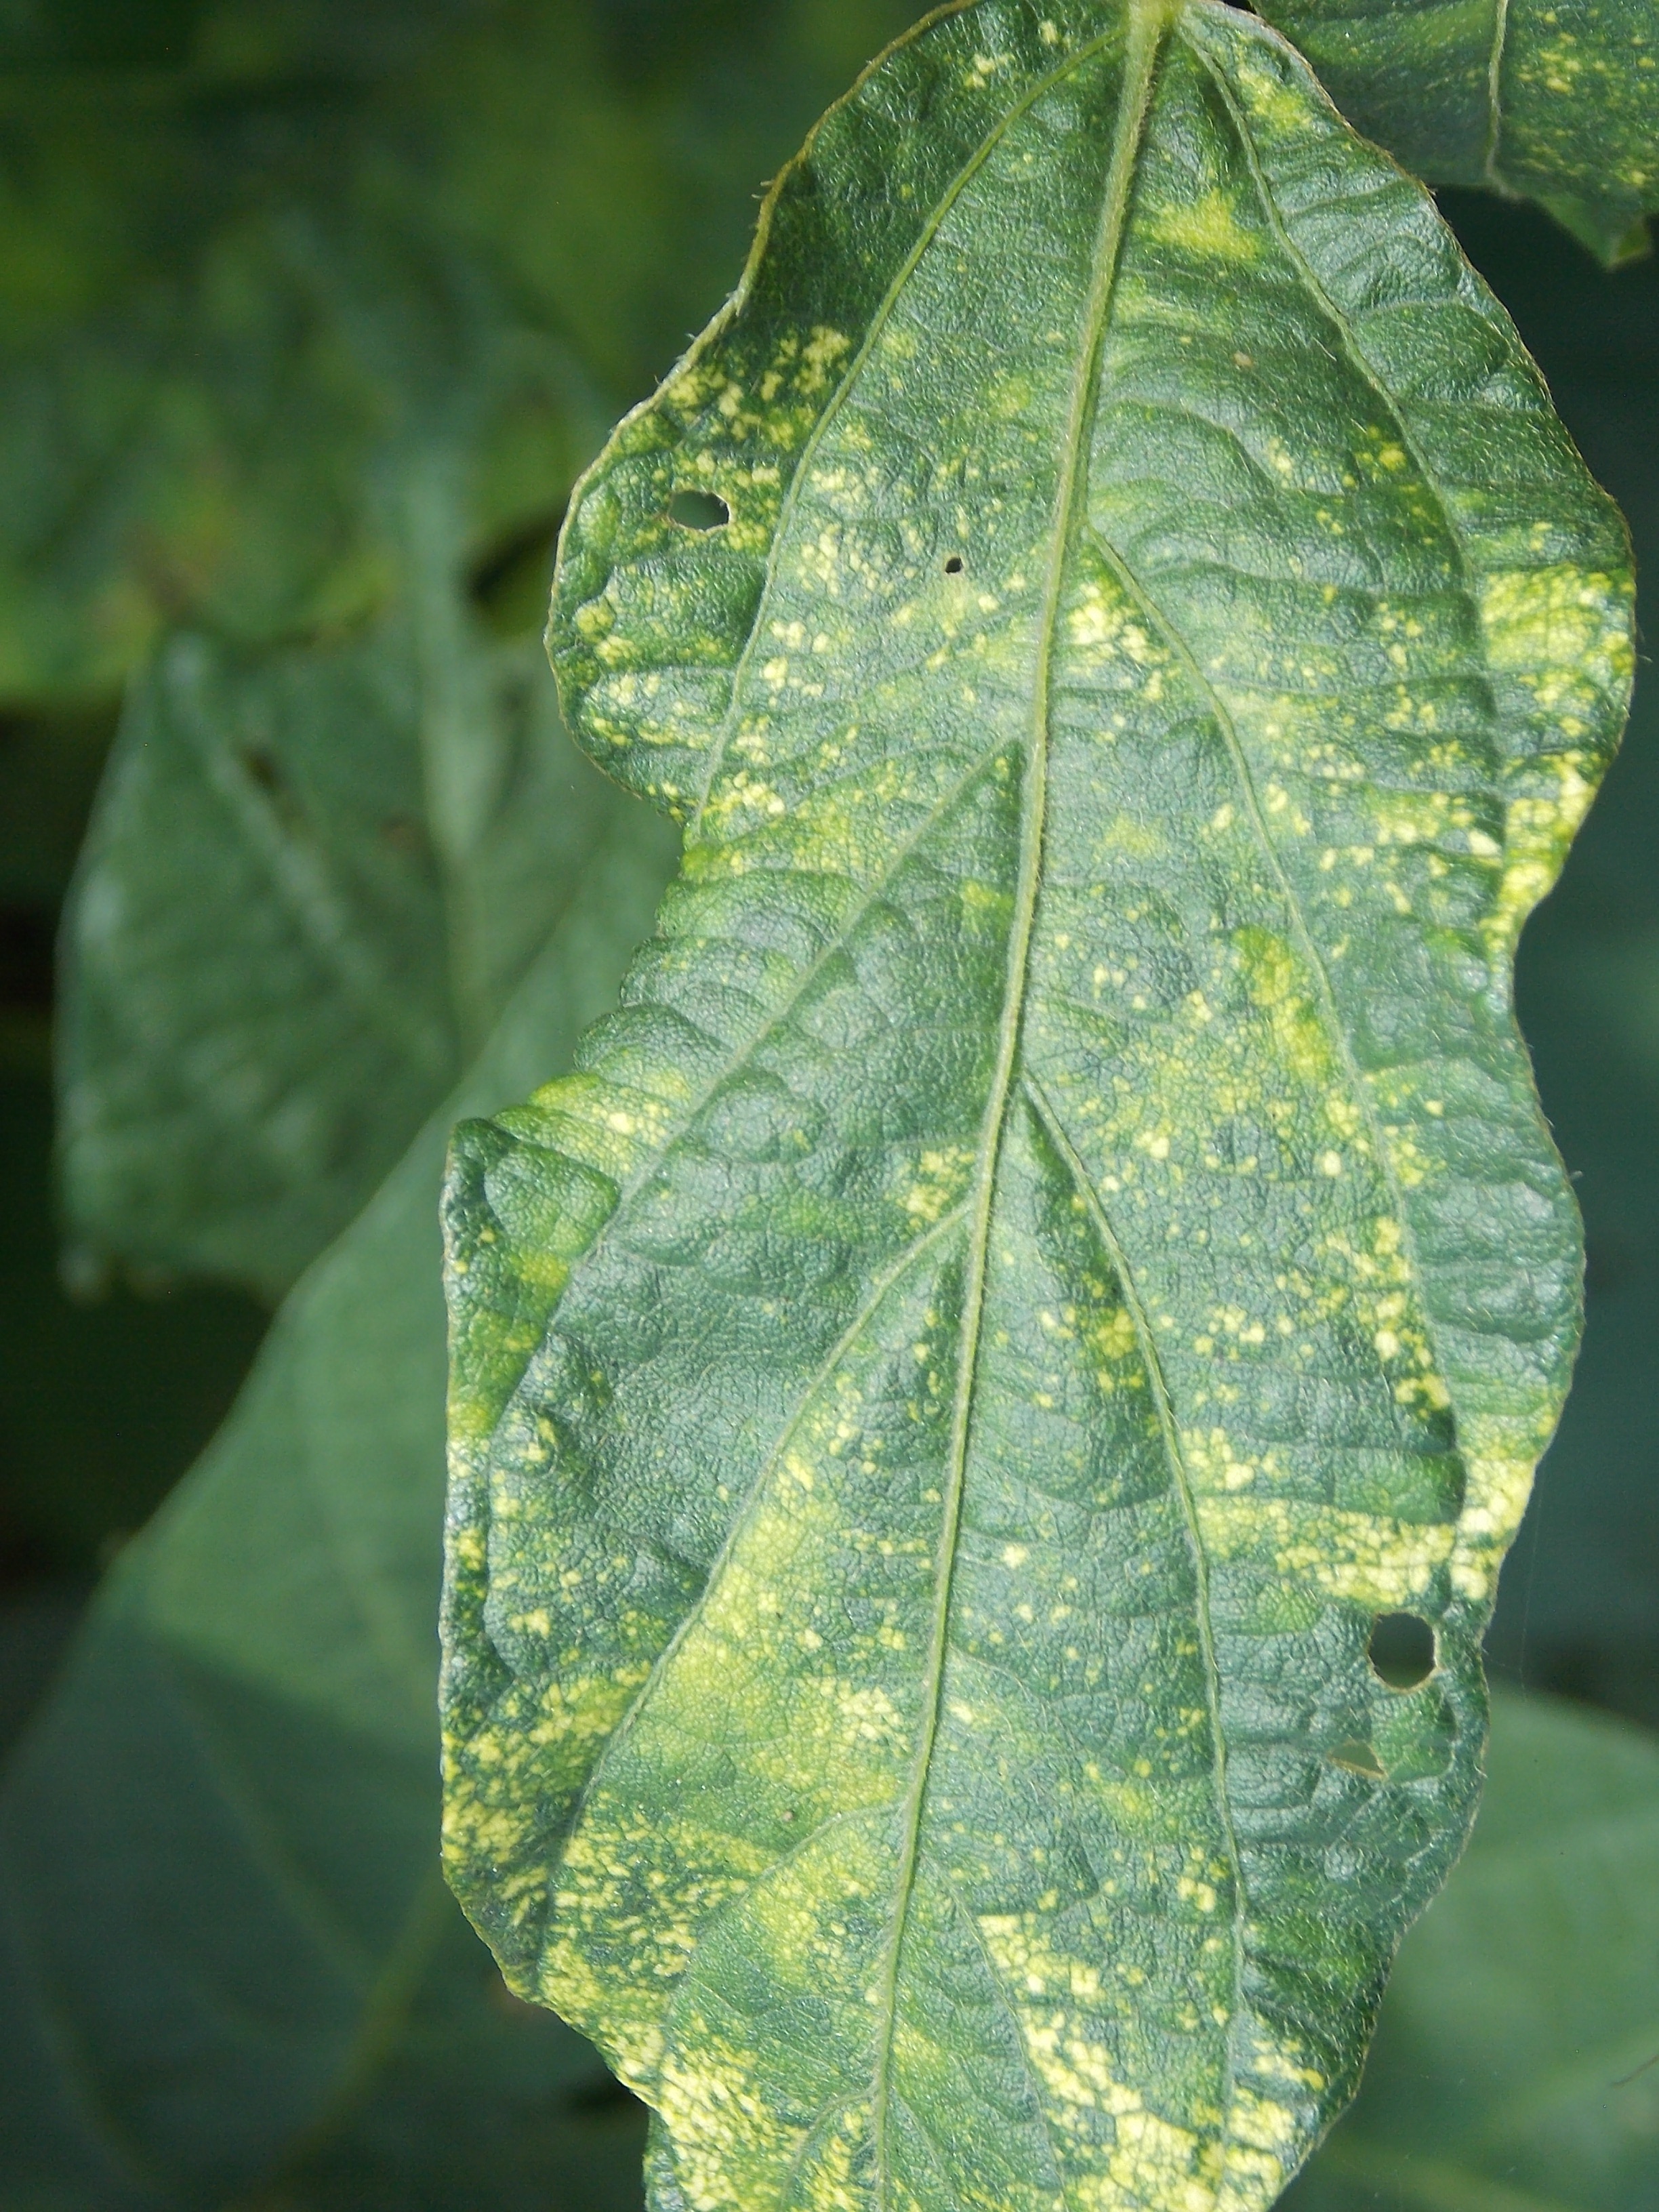
Label: Disease